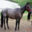
Label: horse